Music of Kuwait

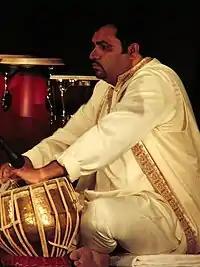
Tabla player Ustad Munawar Khan at the 8th International Music Festival in Kuwait

Kuwait is well known in the region for its exploration of many different and new forms of music and dance. Kuwait is the birthplace of various popular musical genres such as sawt. Kuwait is widely considered the centre of traditional music in the GCC region.